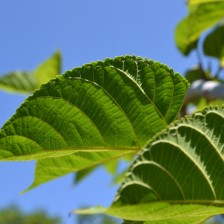
Variety: TaiwanStraberry